Texas annexation

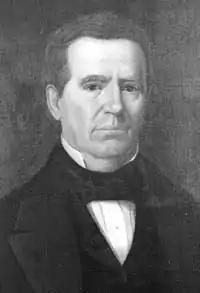
Anson Jones, last president of the Republic of Texas prior to Texas statehood

By early February 1845, when the Senate began to debate the Brown-amended Tyler treaty, its passage seemed unlikely, as support was "perishing". The partisan alignments in the Senate were near parity, 28–24, slightly in favor of the Whigs. The Senate Democrats would require undivided support among their colleagues, and three or more Whigs who would be willing to cross party lines to pass the House-amended treaty. The fact that Senator Foster had drafted the House amendment under consideration improved prospects of Senate passage.